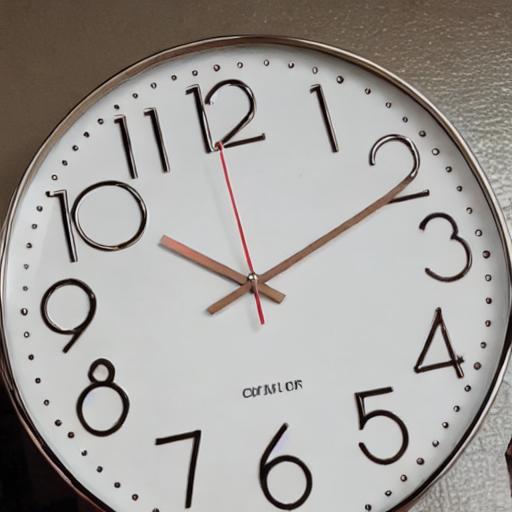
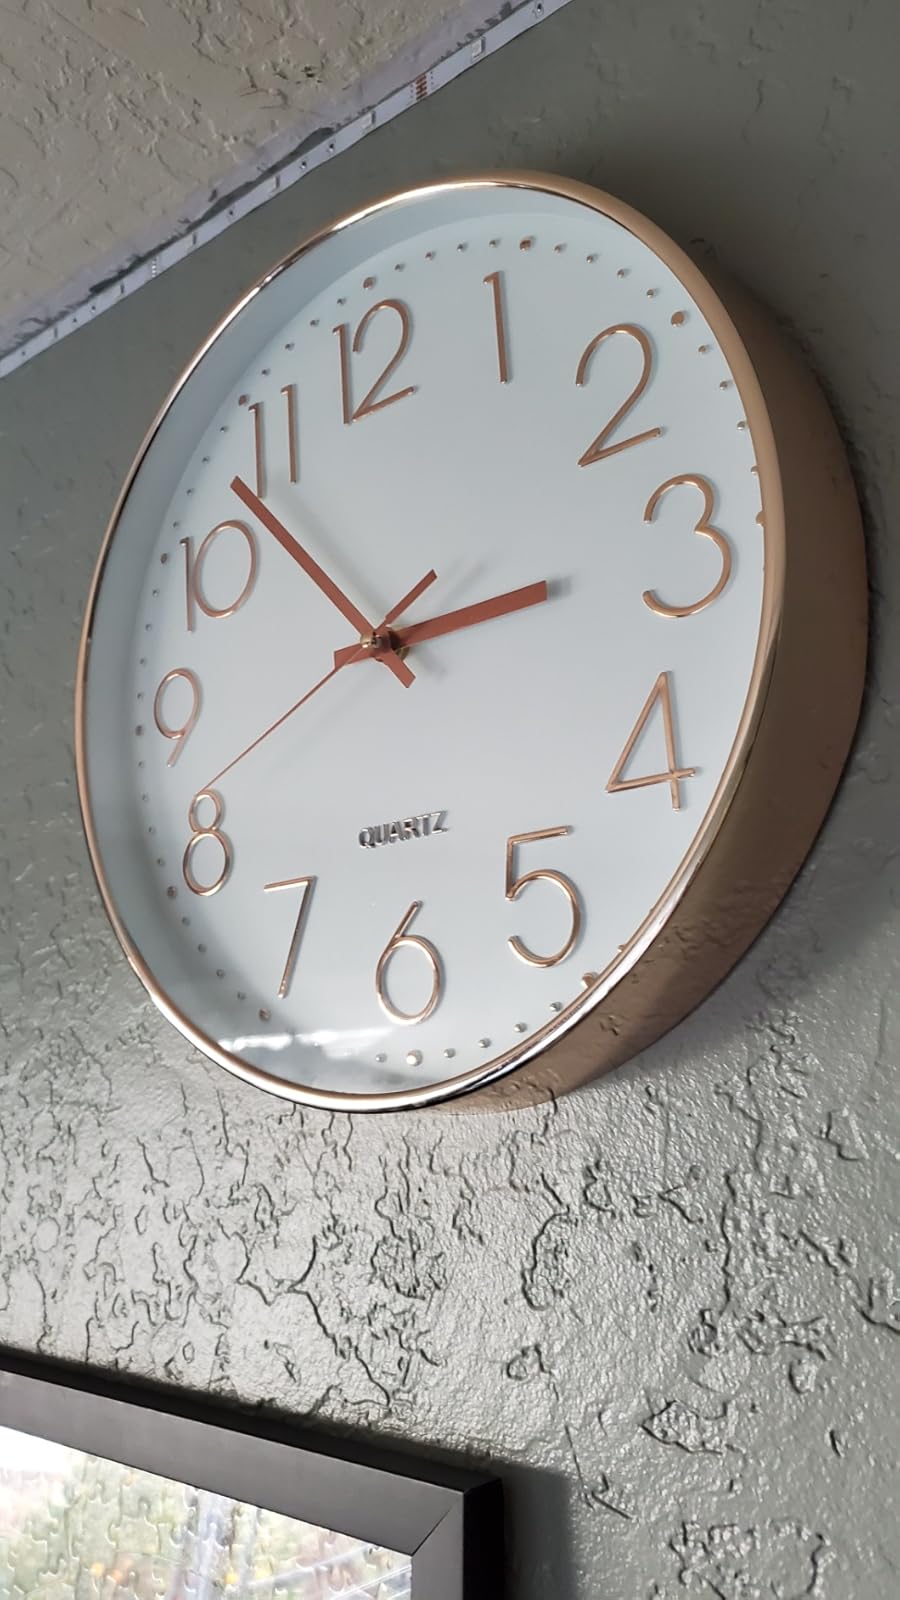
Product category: clock
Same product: no